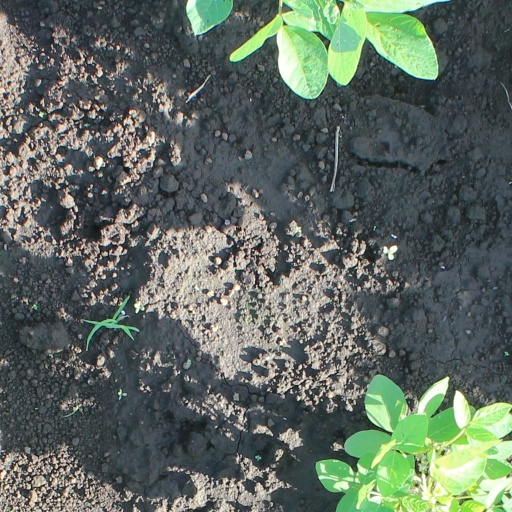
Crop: soybean